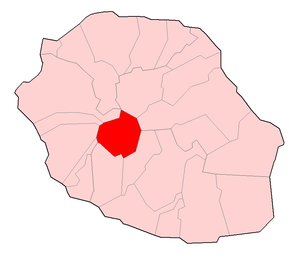
Le cilaos est un vin de montagne produit dans le cirque de Cilaos, à La Réunion.